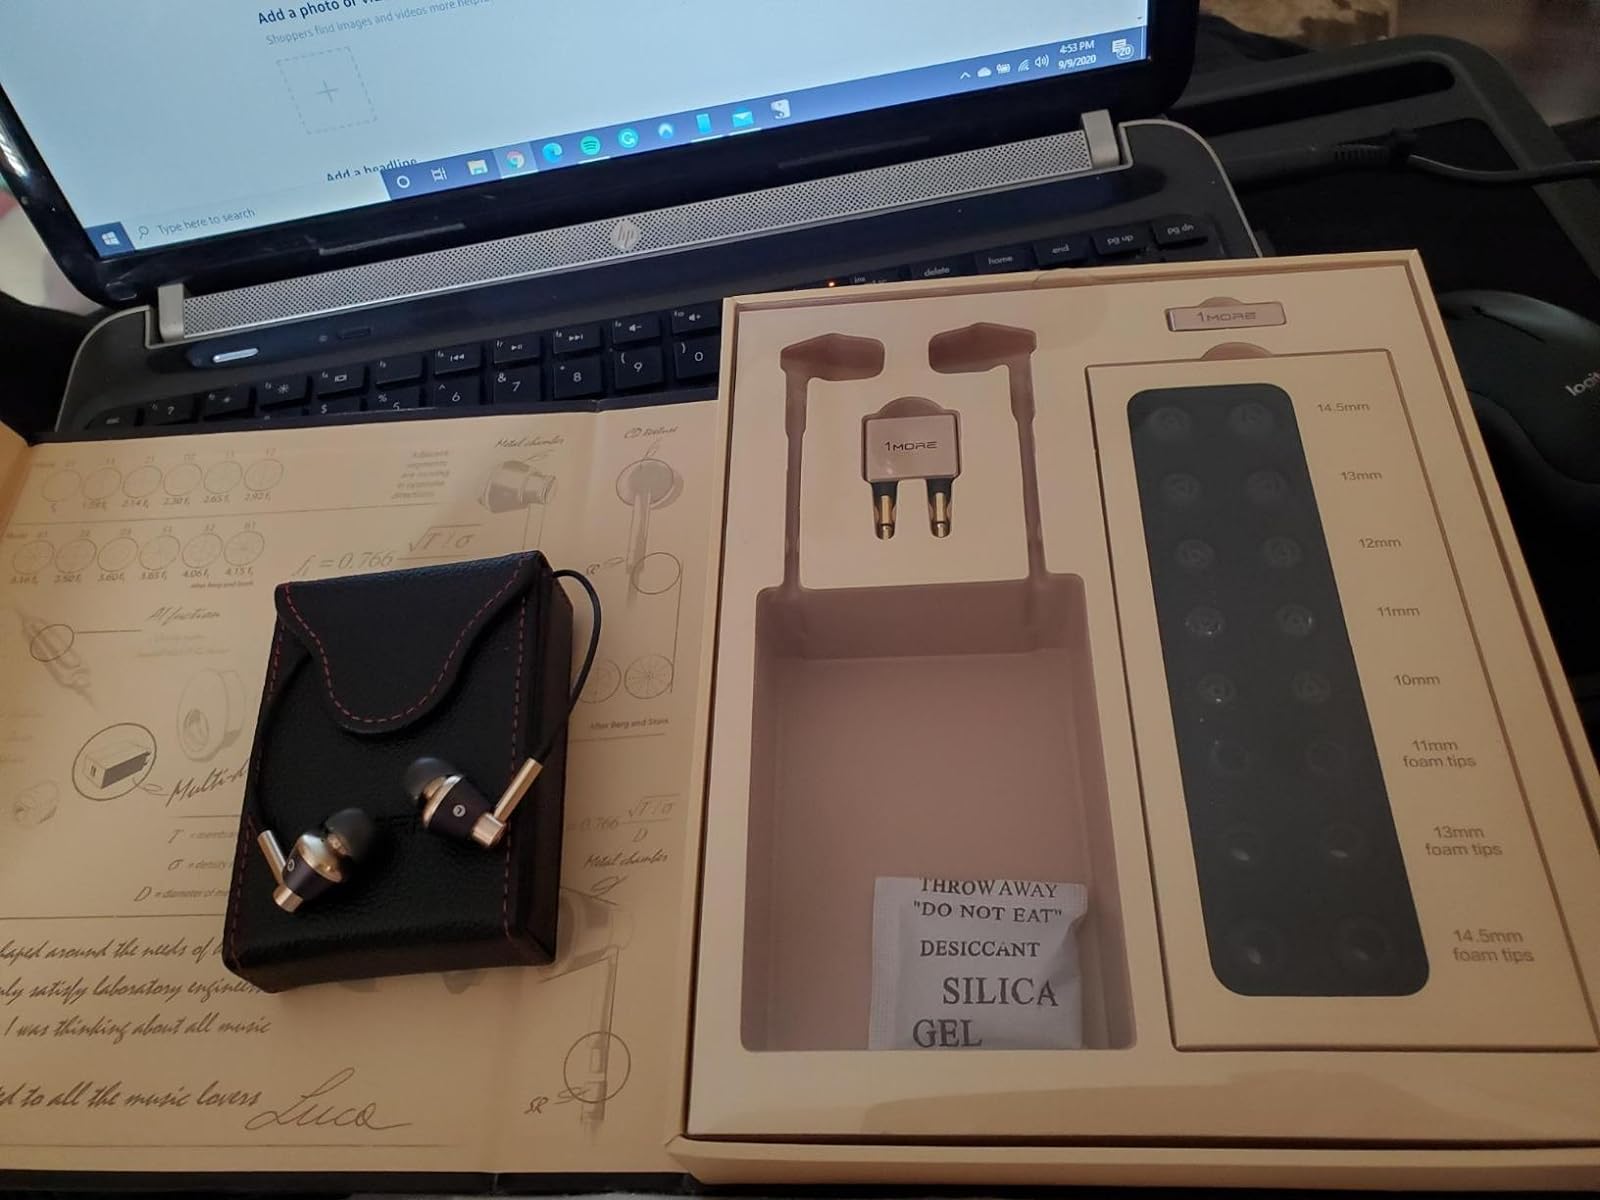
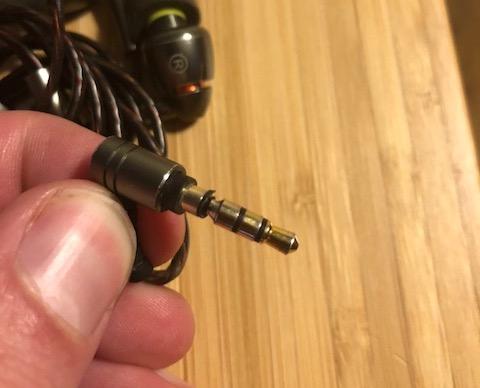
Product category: headphones
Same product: no